MacRobertson International Croquet Shield

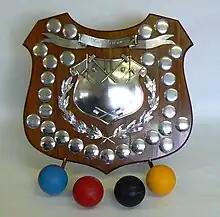
The MacRobertson Shield

The MacRobertson International Croquet Shield is the premier croquet team event in the world. It is currently competed for by Australia, England, New Zealand and the United States. It is known affectionately as the "MacRob" or just the "Mac".